SITRAS

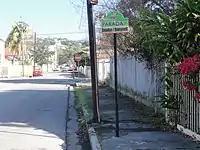
A SITRAS bus stop for the Orange Line

Since the 1940s, the network of públicos, numbering some 20 ""lineas"" (lines), had emerged and positioned itself along various downtown city streets. The 20 or so "lineas" served both intra-city and inter-city transportation needs. Lineas providing inter-city service, that is, those heading to other towns such as San Juan, Mayaguez, Guayama, Peñuelas, Adjuntas, and Juana Diaz, were stationed around the perimeter of Plaza Las Delicias and numbered eight, with a fleet of 38 vehicles. Intra-city lines, namely those heading to various communities in the city of Ponce (Jardines del Caribe, Cantera, Glenview, etc.) or to its barrios, including, Guaraguao, Anón, Coto Laurel, etc., projected further out from the city center, were located mostly in the area surrounding Plaza del Mercado de Ponce, and numbered 12 lineas, with a fleet of 109 vehicles.